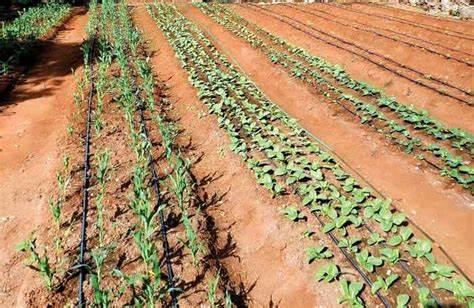
Shamba kubwa ambalo limepigwa mistari mirefu iliyonyooka na kuweka nafasi ya mtembea kwa miguu, ili aweze kupita na kuangalia kama wadudu wowote wanatafuna mazao na kwenda kununua dawa na kushughulika nao.